Edward Lowinsky

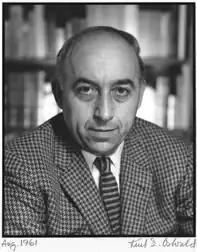
Lowinsky in 1961–68

Edward Elias Lowinsky (January 12, 1908 – October 11, 1985) was an American musicologist. Lowinsky was one of the most prominent and influential musicologists in post-World War II America. His 1946 work on the "secret chromatic art" of Renaissance motets was hotly debated in its time, spurring considerable research into the issues of "musica ficta" and performance practice of early music.